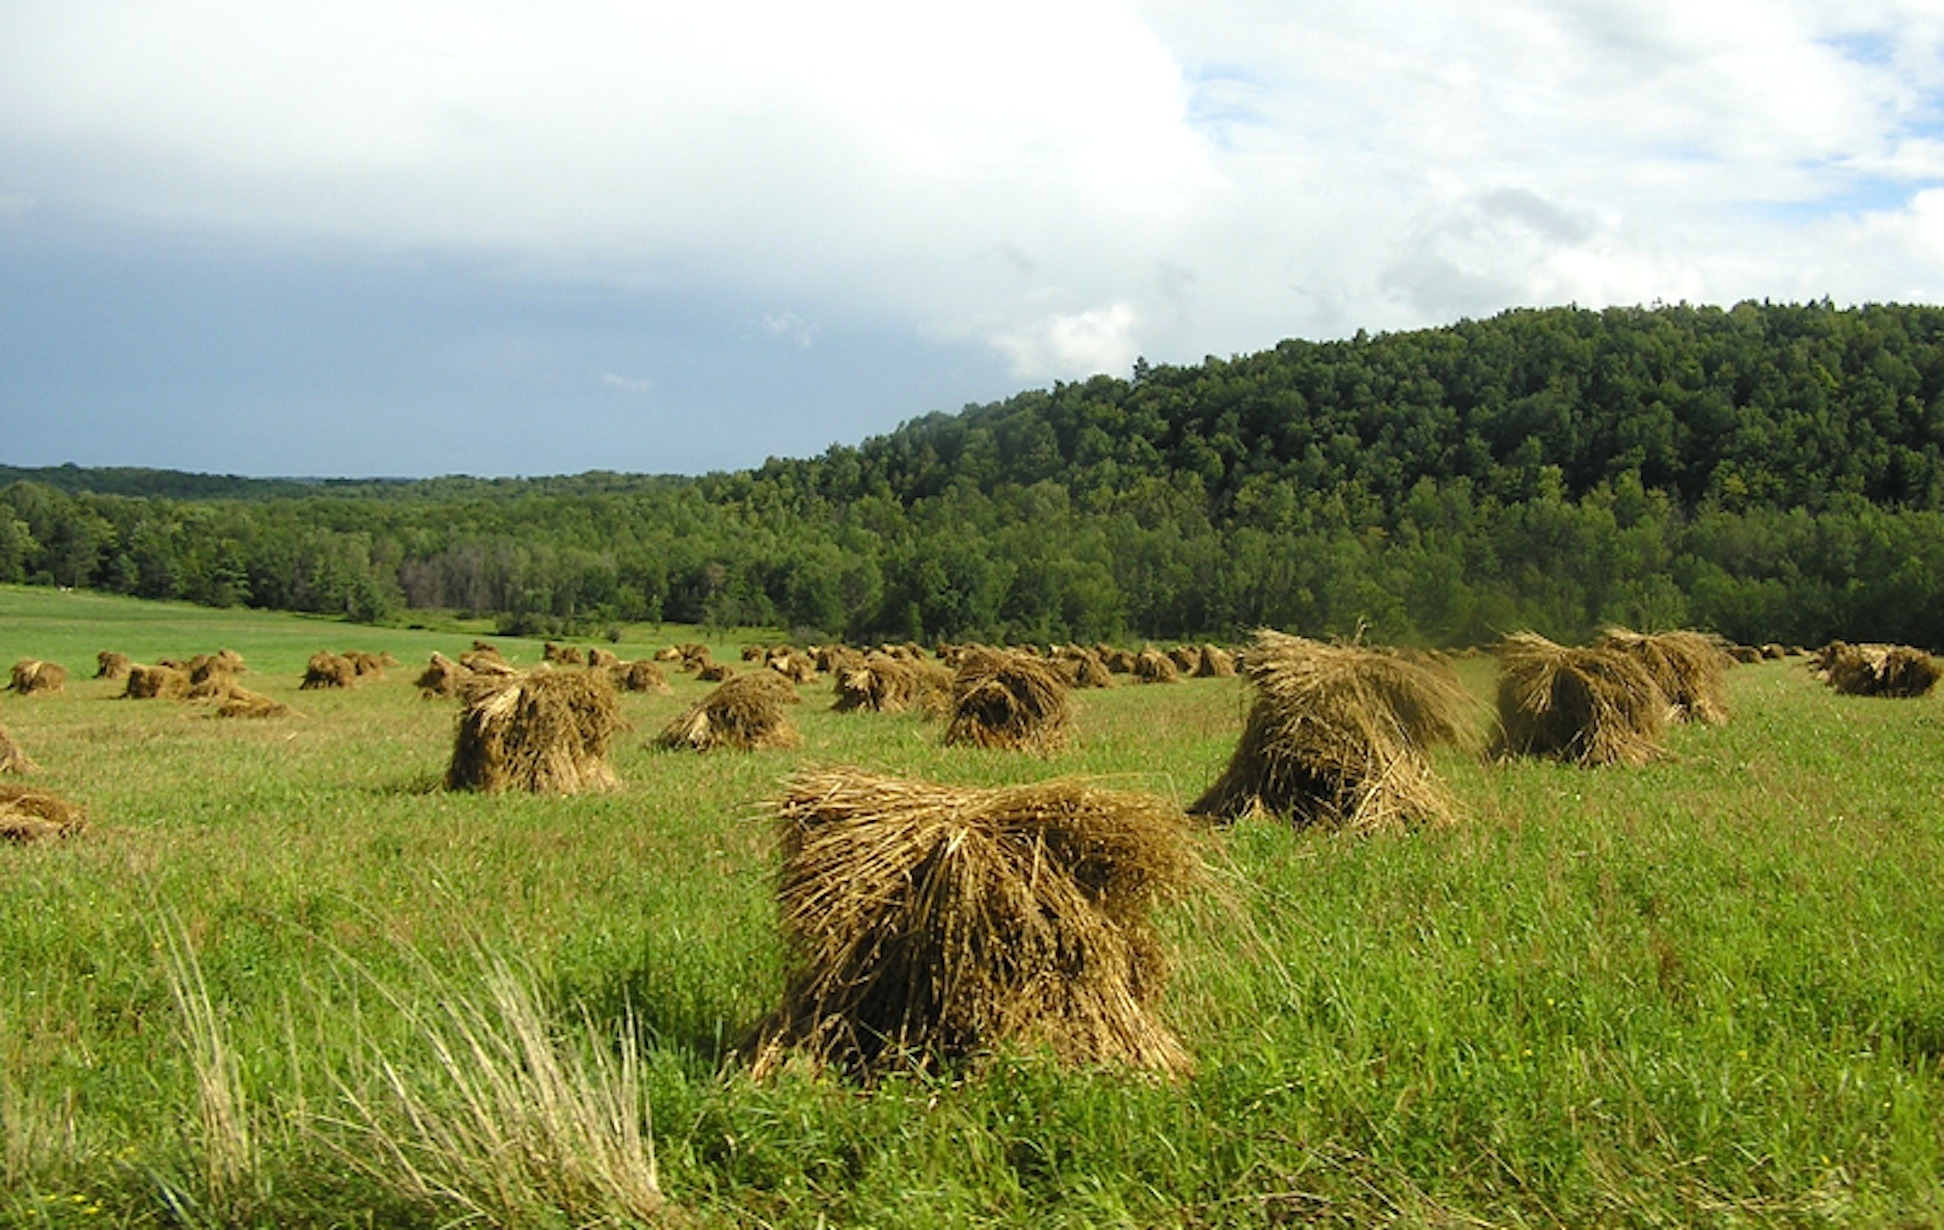
landscape, nature, forest, grass, plant, sky, hay, field, farm, meadow, prairie, hill, new york, valley, rustic, summer, rural, crop, pasture, grazing, soil, agriculture, plain, plants, trees, outside, clouds, mountains, grassland, straw, plateau, vista, ecosystem, rural area, paddy field, grass family